Aleutian kayak

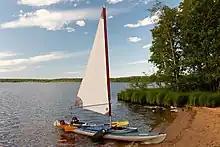
Contemporary baidarka with sail

The baidarka or Aleutian kayak (Aleut: iqyax) is a watercraft consisting of soft skin (artificial or natural) over a flexible space frame. Without primarily vertical flex, it is not an "iqyax". Its initial design was created by the Aleut people (Unangan/Unangas), the Indigenous people of the Aleutian Islands.